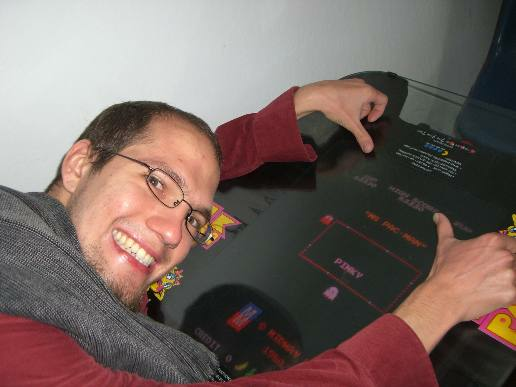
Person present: Yes